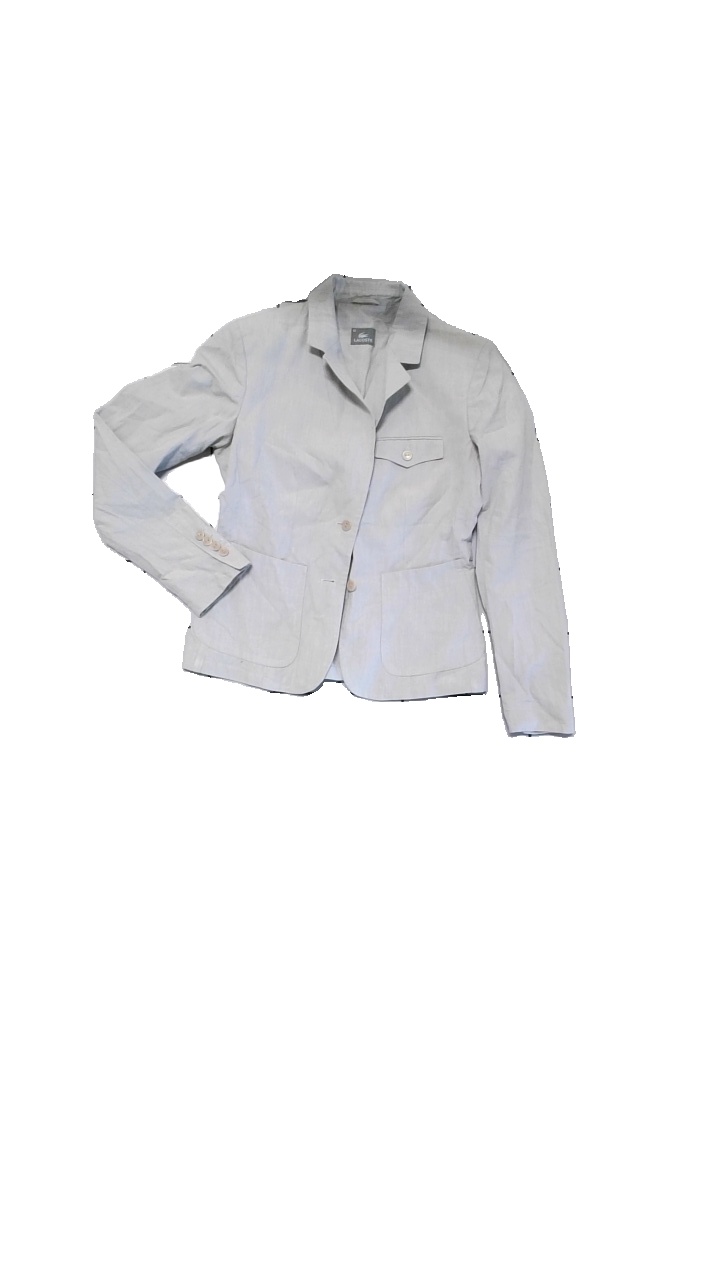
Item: Blazer (Ladies)
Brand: Lacoste
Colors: Grey
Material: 75% Cotton, 25% linen
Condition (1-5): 4
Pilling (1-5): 3
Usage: Reuse
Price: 150-250